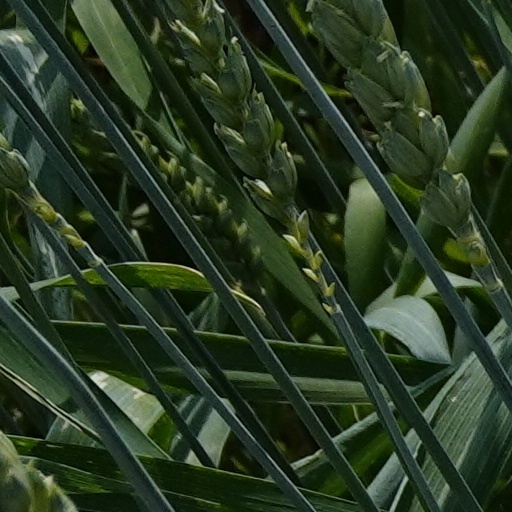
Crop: wheat